Summer O'Brien

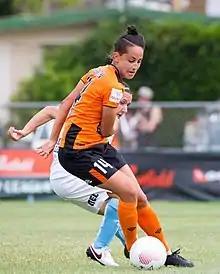
O'Brien playing for Brisbane Roar in 2015

Summer O'Brien (born 2 October 1991) is an Australian football player who currently plays for Brisbane Roar in the Australian W-League. She previously played for the Gap Gators in the National Premier Leagues Queensland.